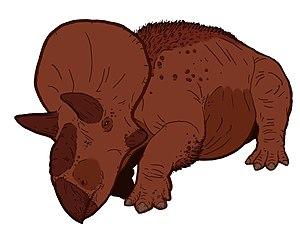
Turanoceratops est un genre de dinosaures cératopsiens du Crétacé supérieur retrouvé dans la formation géologique de Bissekty, en Ouzbékistan.